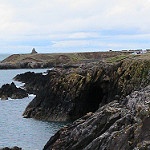
Label: sea